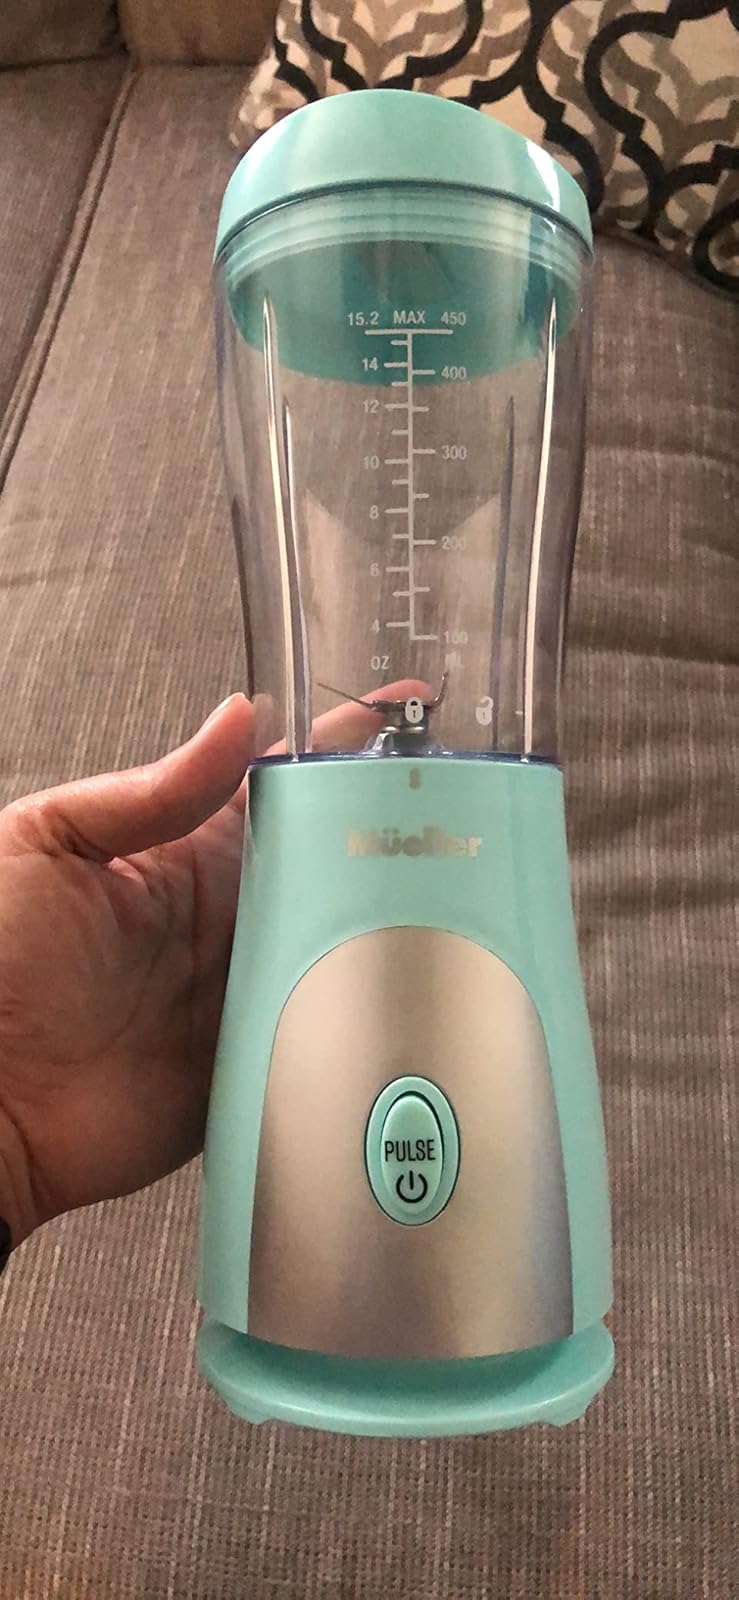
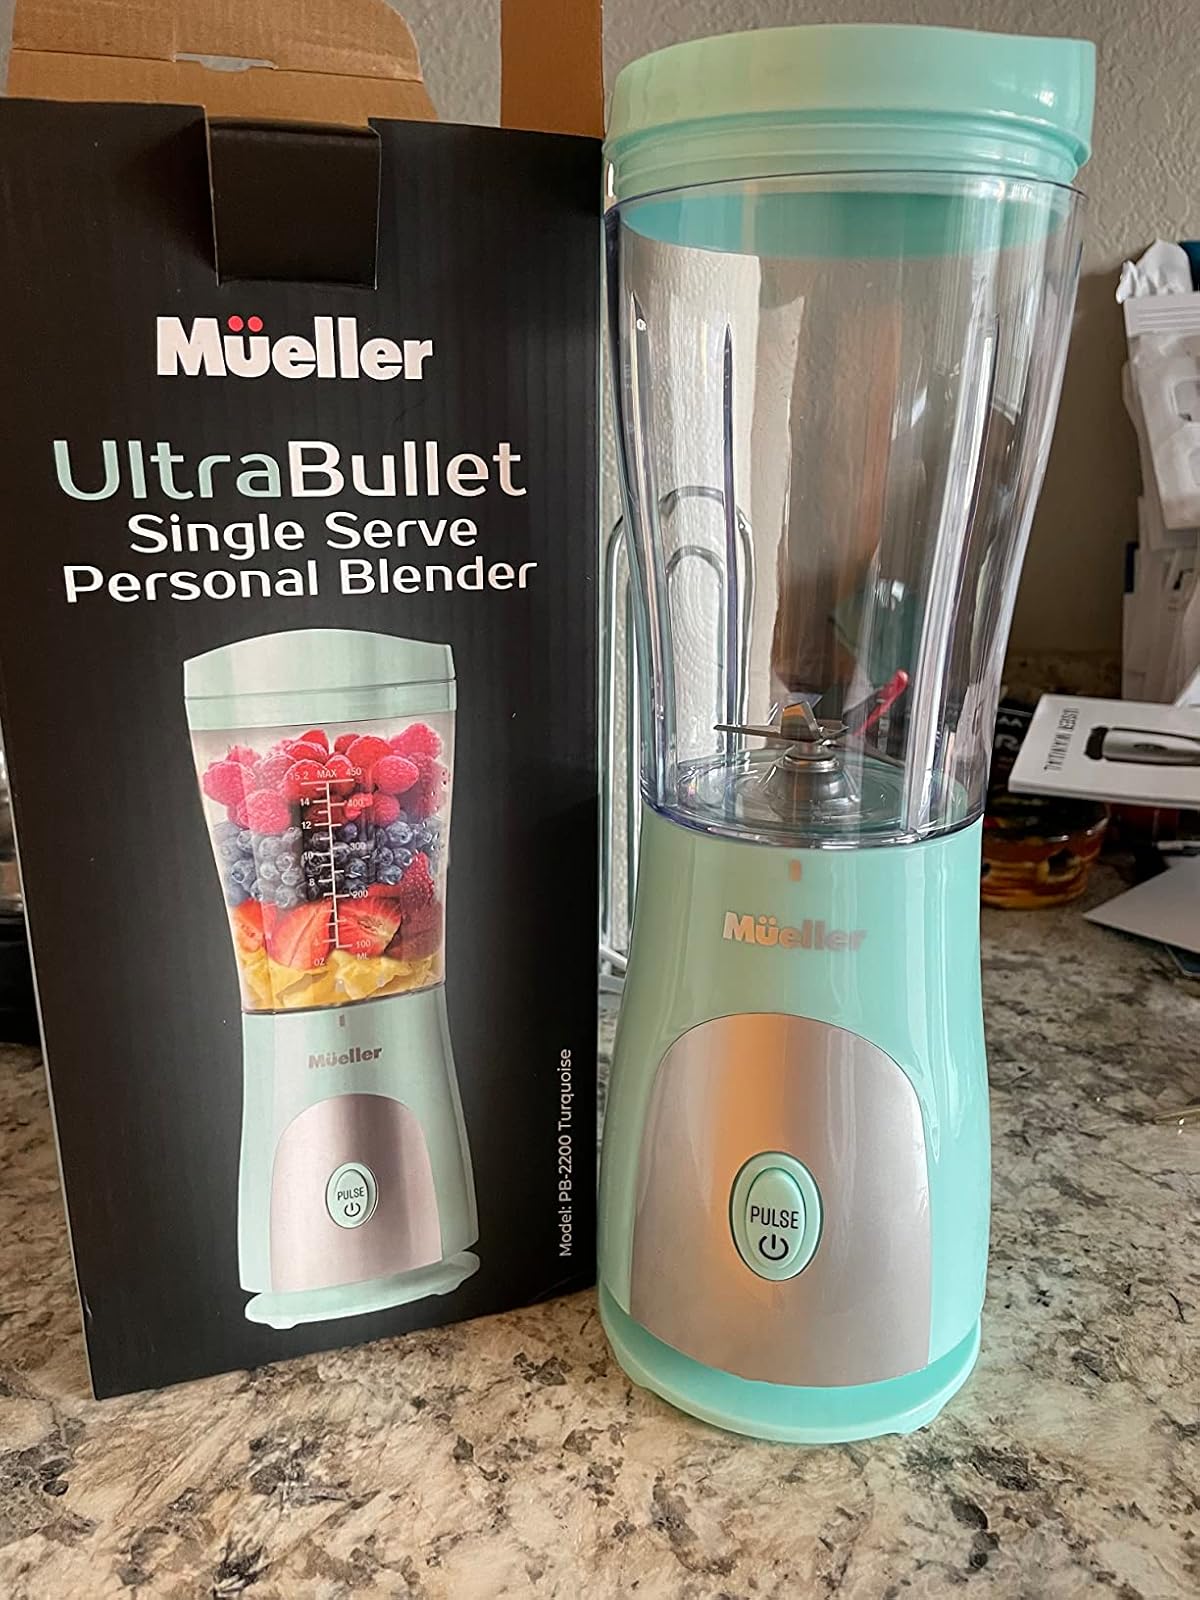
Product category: items_blender
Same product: yes